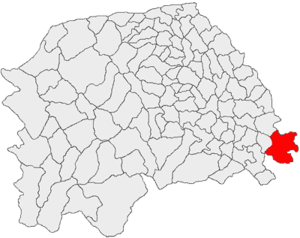
Dolhasca est une ville du județ de Suceava, Moldavie, située dans le nord-est de la Roumanie. En 2011, elle comptait 10 298 habitants.